History of clothing in the Indian subcontinent

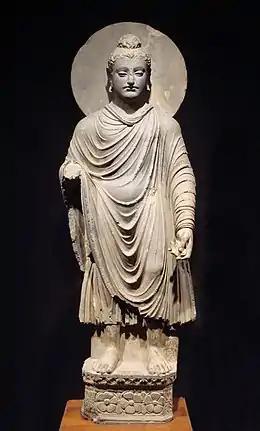
The Buddha wearing kāṣāya robes, Gandhara, 1st-2nd century CE. Height about 1 meter. Tokyo National Museum

History of clothing in the Indian subcontinent can be traced to the Indus Valley civilization or earlier. Indians have mainly worn clothing made up of locally grown cotton. India was one of the first places where cotton was cultivated and used even as early as 2500 BCE during the Harappan era. The remnants of the ancient Indian clothing can be found in the figurines discovered from the sites near the Indus Valley civilisation, the rock-cut sculptures, the cave paintings, and human art forms found in temples and monuments. These scriptures view the figures of human wearing clothes which can be wrapped around the body. Taking the instances of the sari, the bandana, to that of the turban and the dhoti; the traditional Indian wears were mostly tied around the body in various ways.